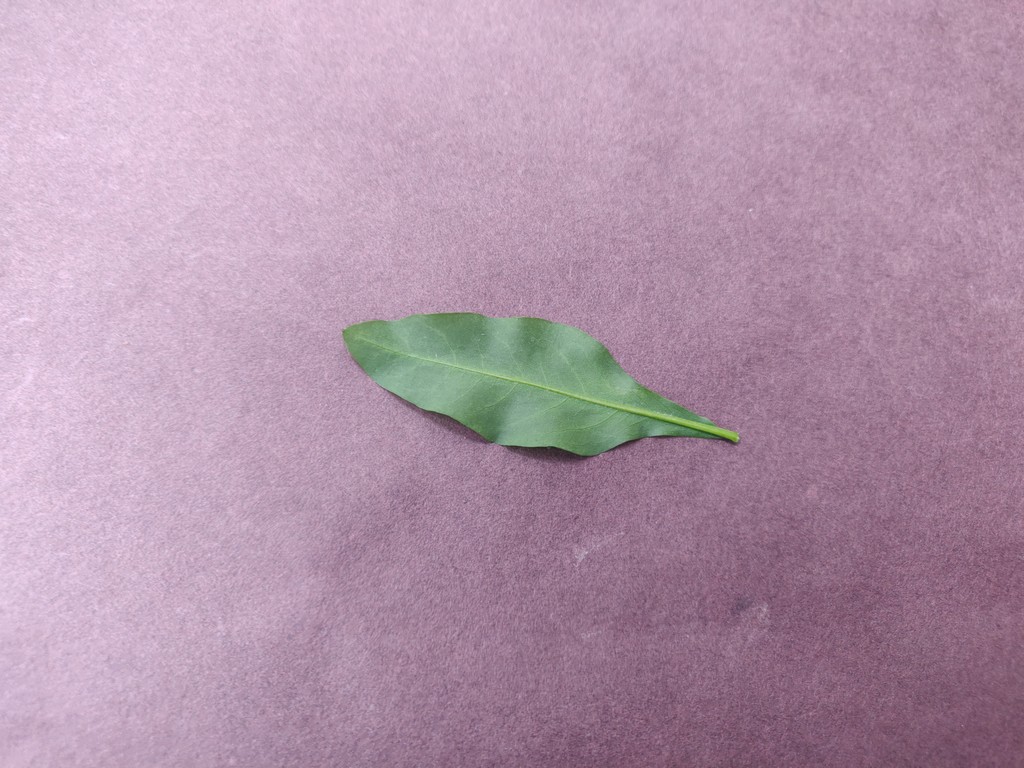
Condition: Healthy
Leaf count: single
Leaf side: back